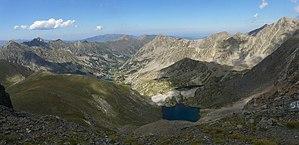
Vallé de la Carança
La Carança est une rivière de montagne des Pyrénées, dans le département français des Pyrénées-Orientales. Affluent droite du fleuve Têt, elle s'écoule du sud vers le nord sur quinze kilomètres pour 1 700 m de dénivelé. Après avoir recueilli l'eau de plusieurs cirques glaciaires, la Carança voit sa vallée se rétrécir jusqu'à devenir un canyon appelé gorges de la Carança.